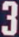
Number: 3